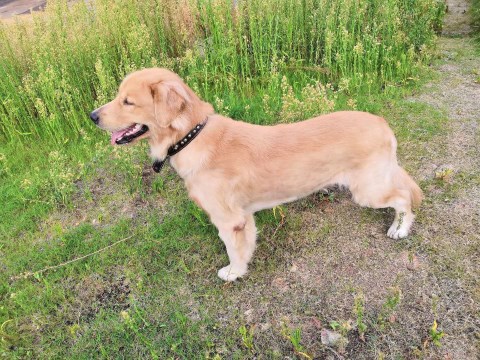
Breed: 5355-n000126-golden_retriever